Saunières

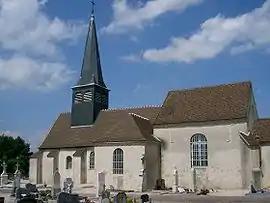
The church in Saunières

Saunières is a commune in the Saône-et-Loire department in the region of Bourgogne-Franche-Comté in eastern France.